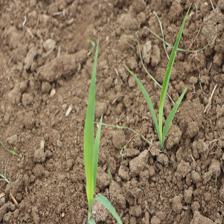
Label: Sorghum